Emre Güral

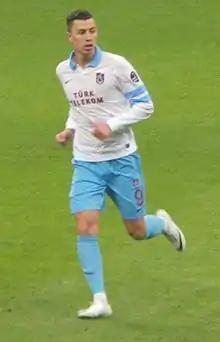
Güral with Trabzonspor

Emre Güral (born 5 April 1989) is a professional footballer who plays as a forward. Born in Germany, he represented Turkey at 'A2' international level.